Anas Sarwar

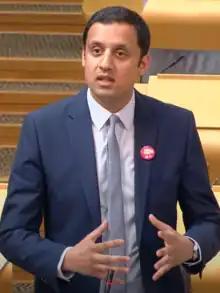
Sarwar in the Scottish Parliament chamber, 2017

Sarwar was elected as an additional member in the 2016 Scottish Parliament election for the Glasgow region. In 2016, he was appointed as Scottish Labour's spokesperson for health and sport. Sarwar was opposed to leaving the European Union and said that the UK needed to stay in the single market in order to counter the Conservatives' austerity policies. However, on BBC Radio 4 in April 2023 Sarwar, while expressing hope that Labour would do well in 2024 in the wake of the SNP's troubles, ruled out any plan to rejoin the EU, or to join its single market, or to join its customs union. He sought advice from the police after creating a working group on Islamophobia.